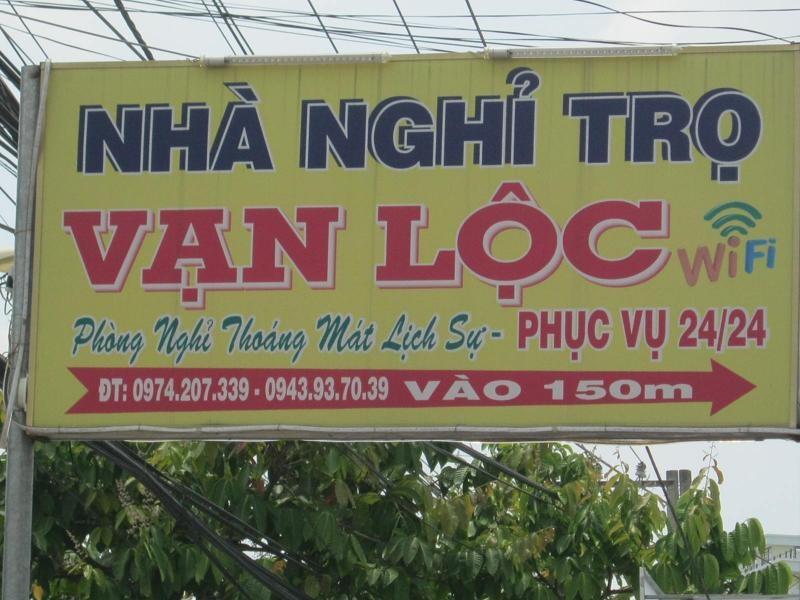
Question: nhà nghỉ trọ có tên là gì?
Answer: tên là vạn lộc